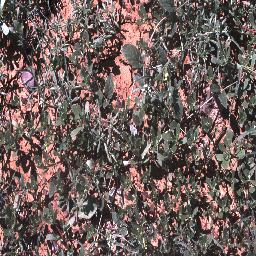
Label: negative